Joey Barton

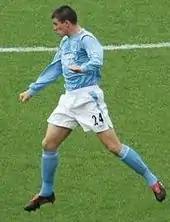
Barton playing for Manchester City in 2004

Barton would have made his debut for the City first team in November 2002 against Middlesbrough, had he not lost his shirt after leaving it on the substitutes bench at half-time. He eventually made his first-team debut for the club against Bolton Wanderers on 5 April 2003. His first senior goal came two weeks later in a 2–0 win over Tottenham Hotspur on Good Friday. He ended the 2002–03 season with a run of seven consecutive starts.